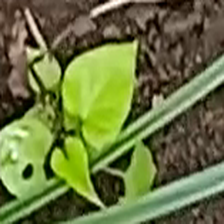
Weed species: Obscure_morning _glory(Ipomoea obscura)